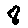
Label: 8